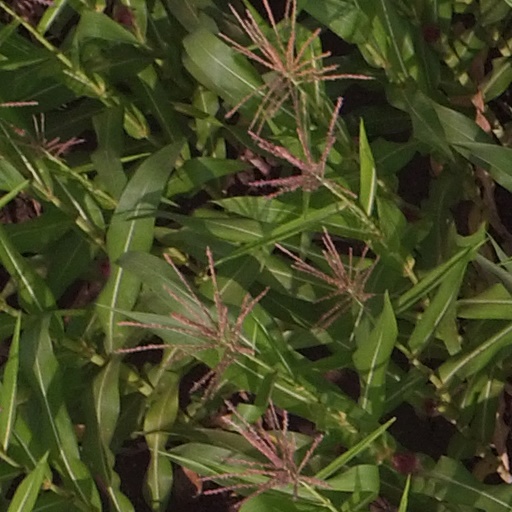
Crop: maize; corn